Paul Oßwald

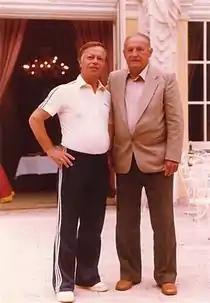
Oßwald (right) with Herbert Binkert

Paul Oßwald (4 February 1905 – 10 November 1993) was a German football player and manager. As manager of Eintracht Frankfurt he won the German championship in 1959.